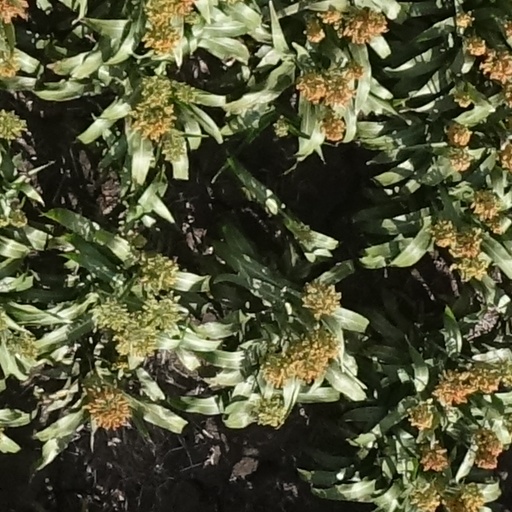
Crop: sorghum